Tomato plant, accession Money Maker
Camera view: tilt-top (135 deg); turntable rotation: 60 degrees
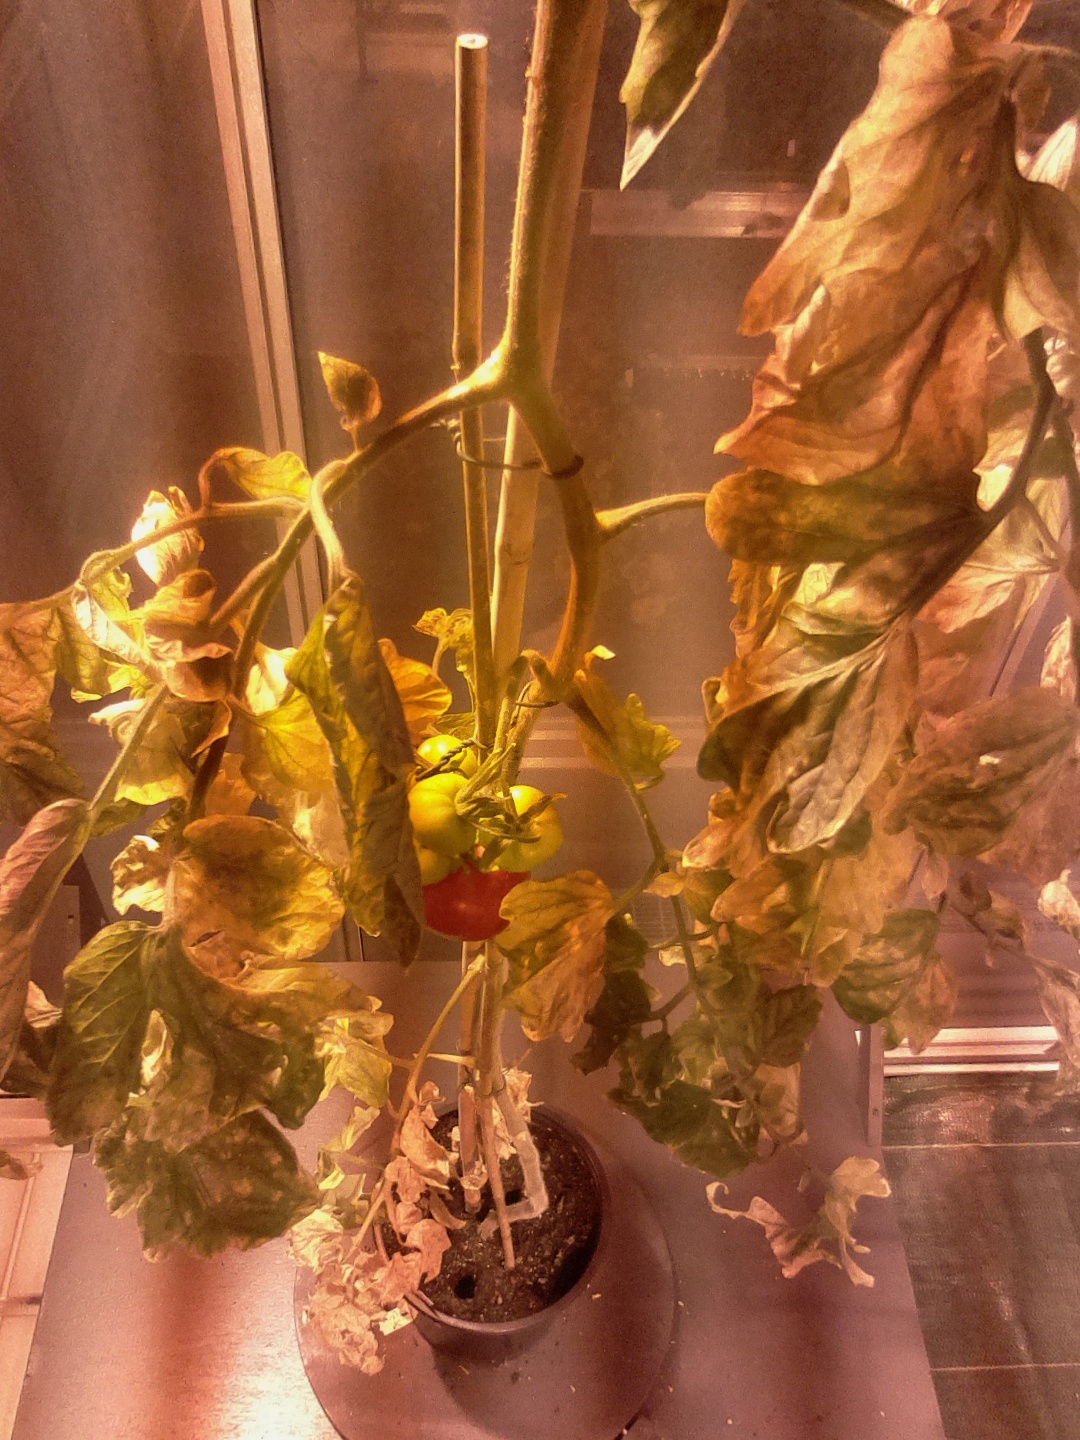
BBCH growth stage 81: 10%-20% of fruits show typical fully ripe color